Alain Portes

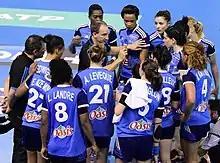
Portes in a time-out in a match of France and Denmark during the 2015 Golden League.

On June 11, 2013, he took over from Olivier Krumbholz at the head of the French women's team. With a team under reconstruction, he made an excellent start to the 2013 World Championship before losing in the quarterfinals against the Polish team. Subsequently, the French women stumble twice at the gates of the semi-final, either at Euro 2014 (5th place) or at the 2015 World Championship (7th place).